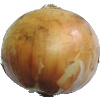
Label: Onion White 1